List of birds of Virginia

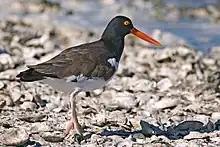
American oystercatcher

Order: CharadriiformesFamily: Haematopodidae